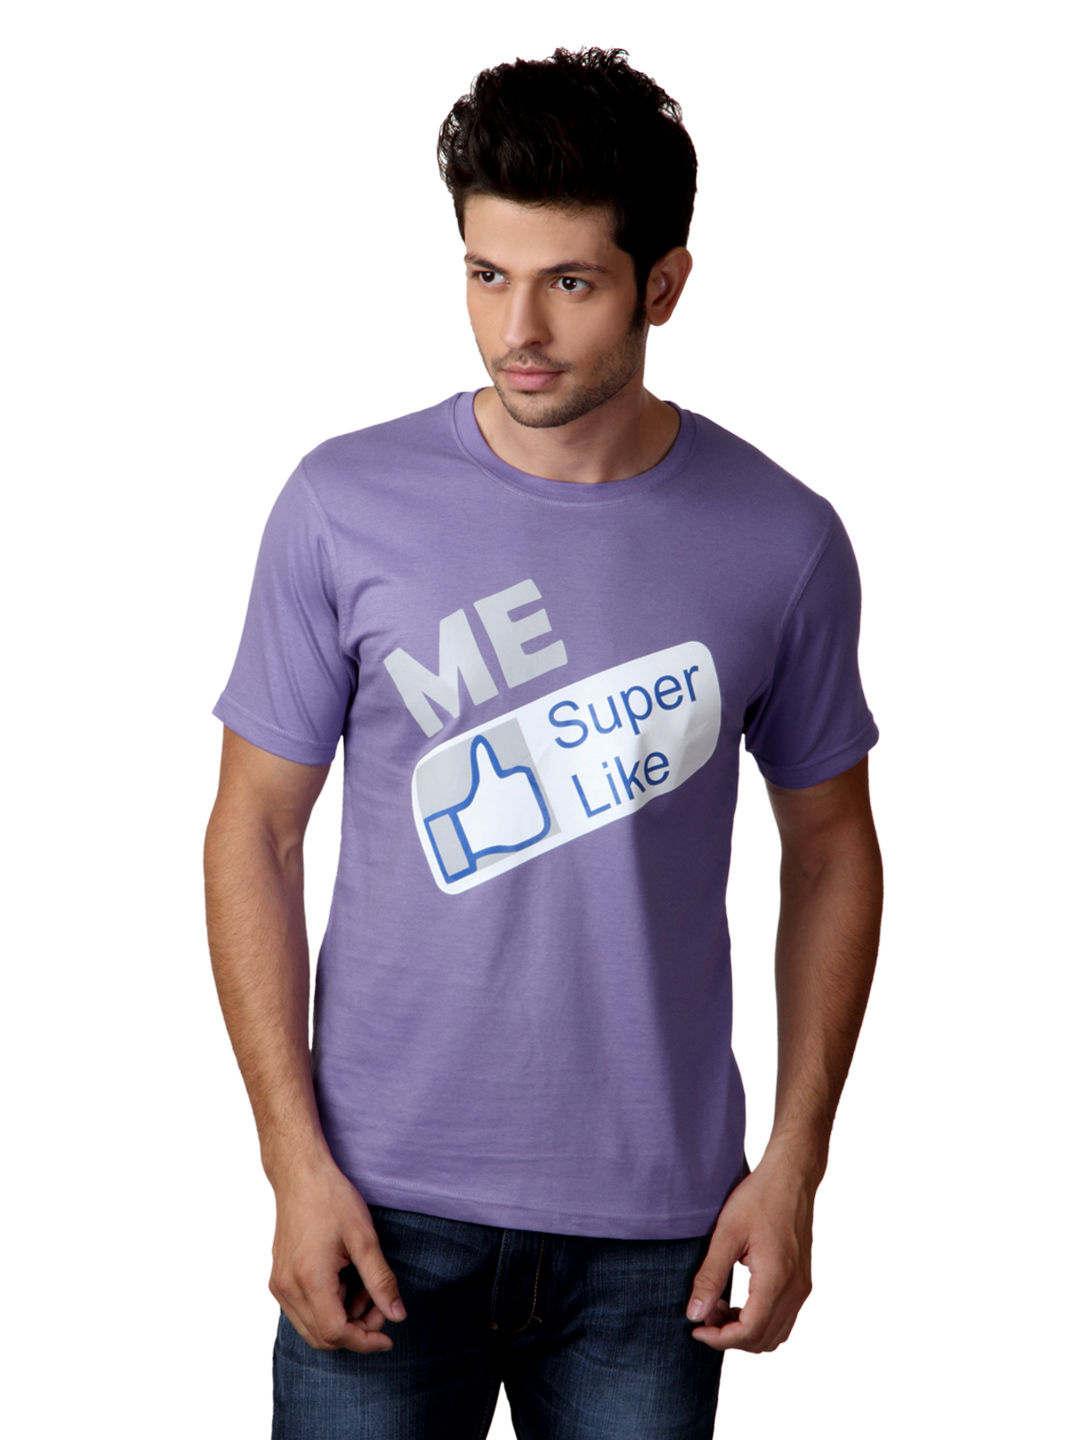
Myntra Men Purple T-shirt
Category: Apparel / Topwear / Tshirts
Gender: Men
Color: Purple
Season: Summer 2012
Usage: Casual